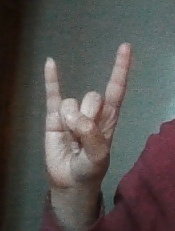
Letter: la